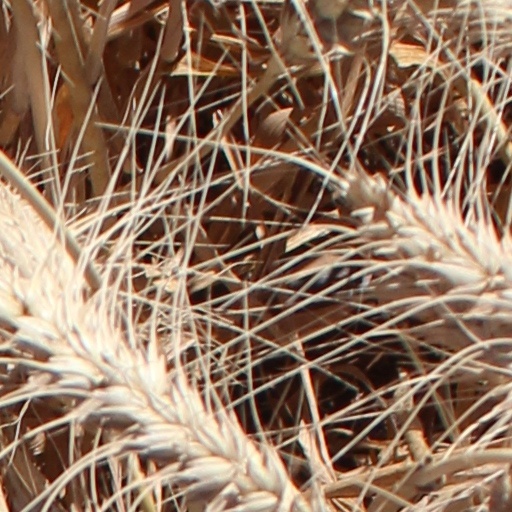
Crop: wheat